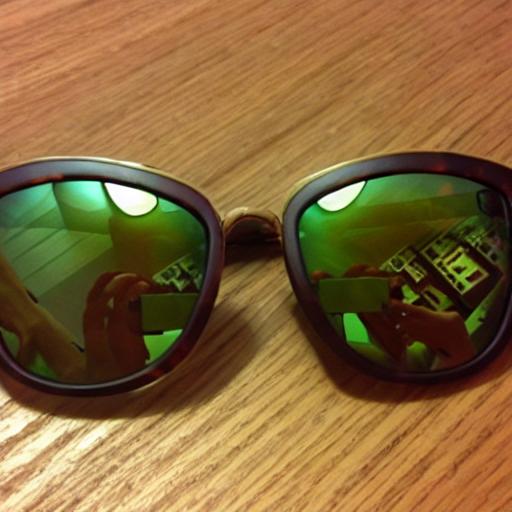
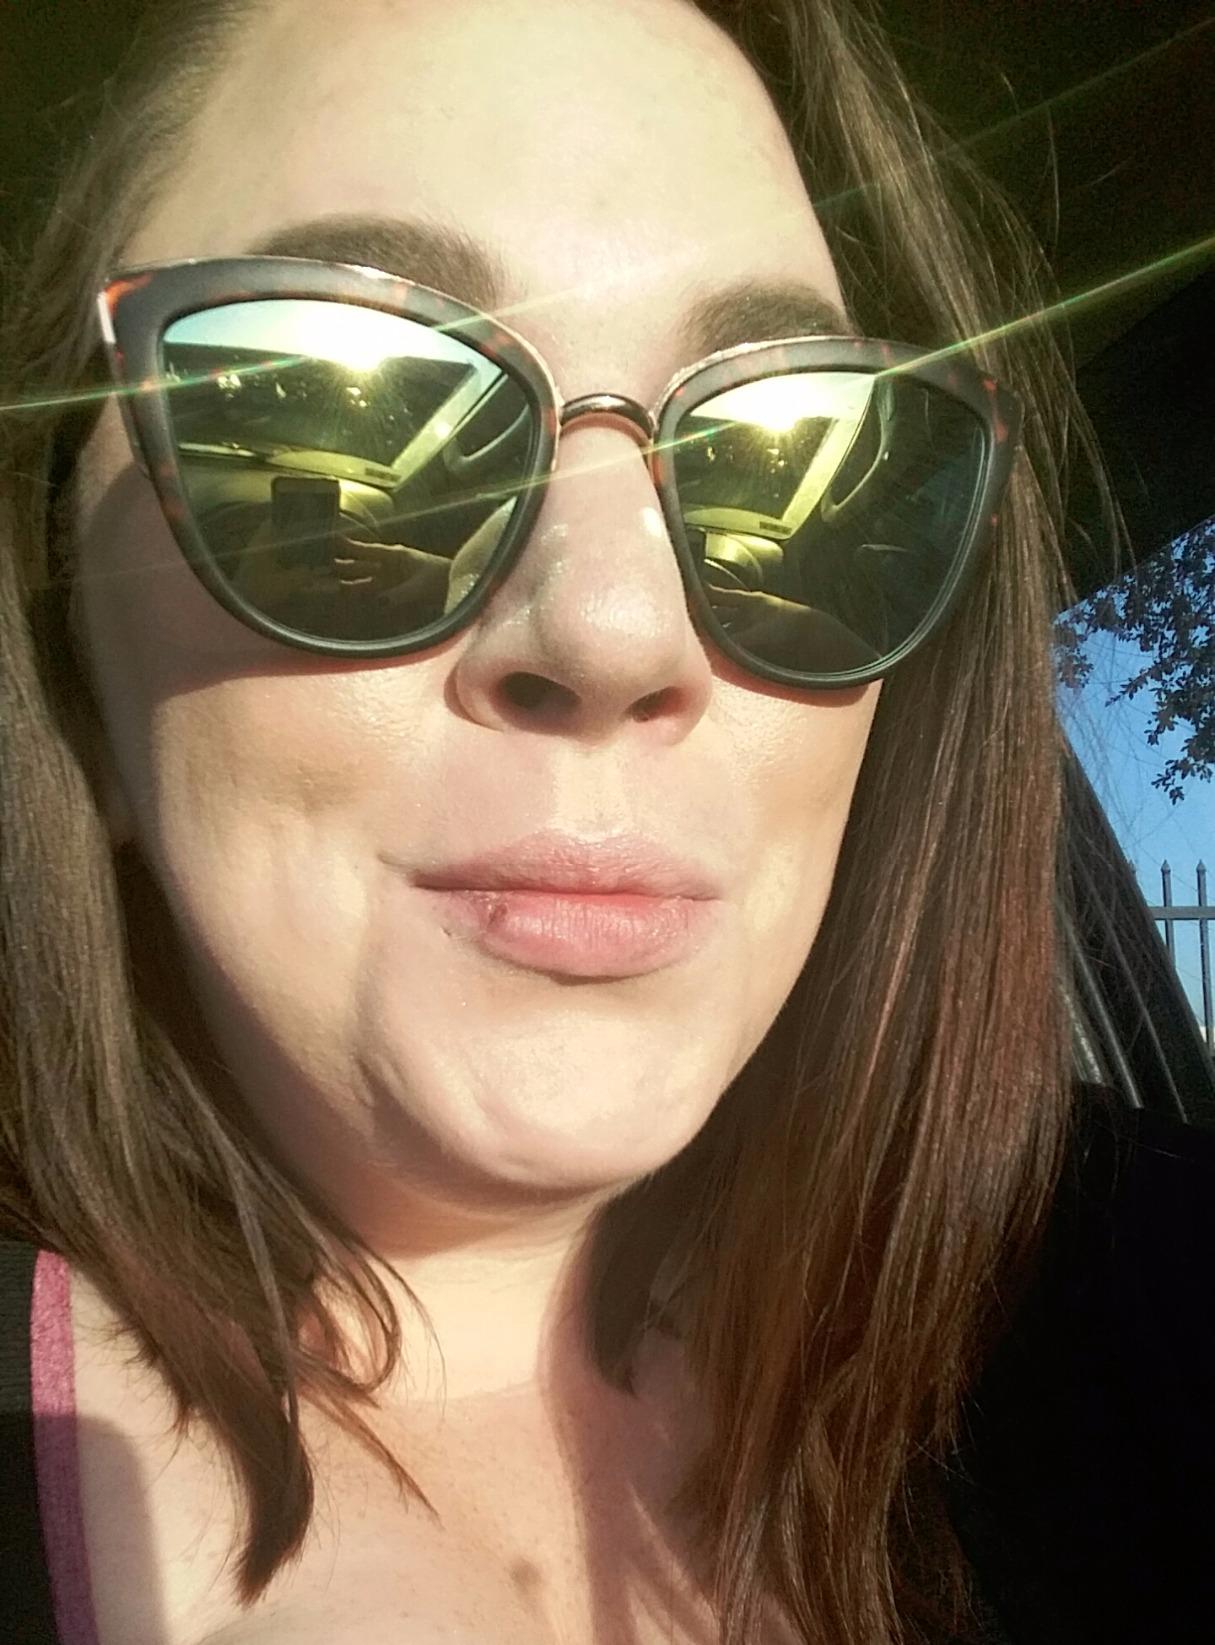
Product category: accessories_sunglasses
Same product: no